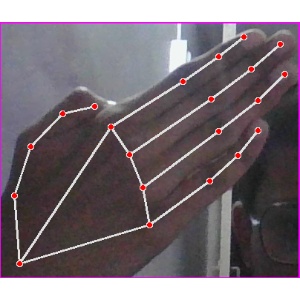
अक्षर: घ